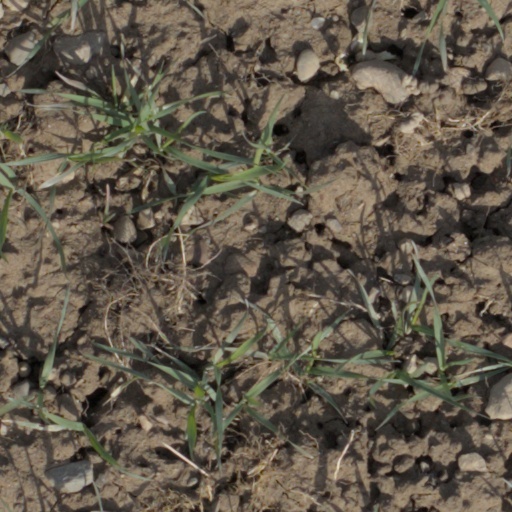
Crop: wheat